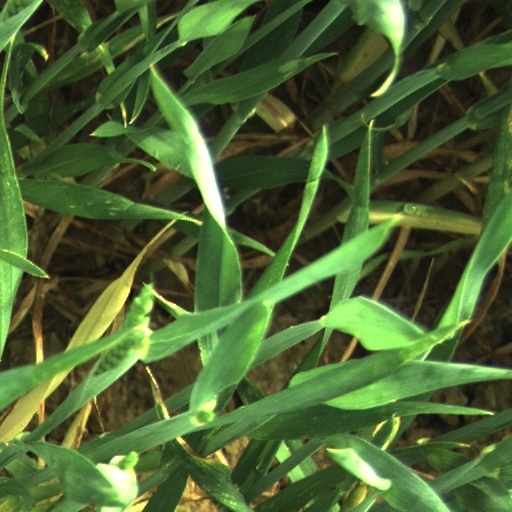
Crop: wheat